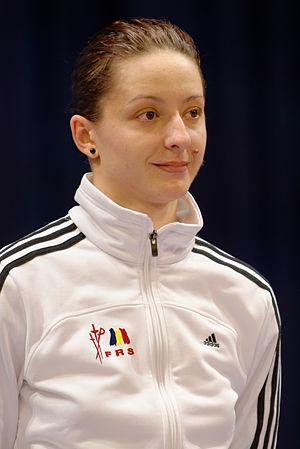
Ana Maria Brânză lors de la présentation des trophées au Challenge international de Saint-Maur 2013, un tournoi de la Coupe du monde épée dames. Română: Spadasina românca Ana Maria Brânză pe podium la etapa de Cupă Mondială de la Saint-Maur.